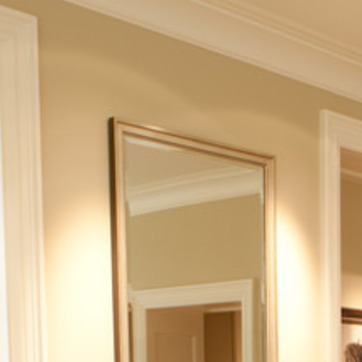
Material: mirror